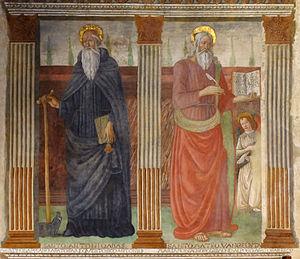
Filippo di Antonio Filippelli est un peintre italien qui fut actif en Toscane.